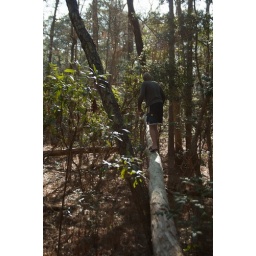
Zack crosses a tree bridge in Nags Head Woods Ecological Preserve